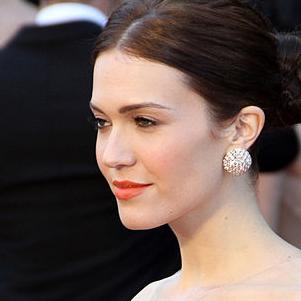
Age: 26